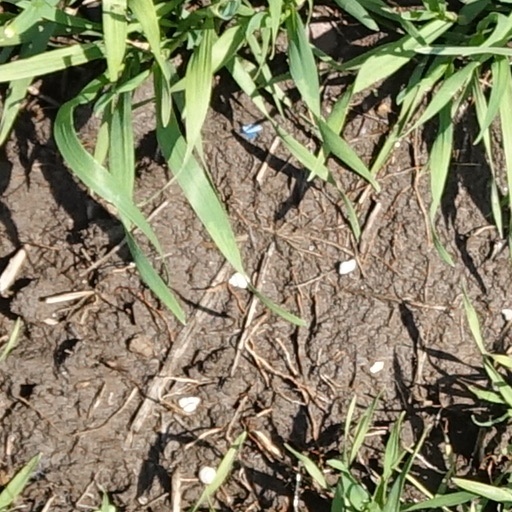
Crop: wheat